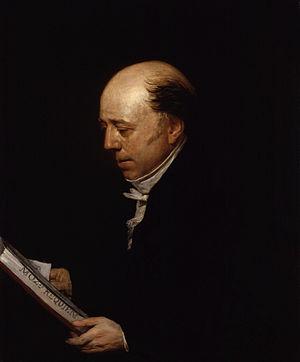
Vincent Novello est un musicien et éditeur d’œuvres musicales britannique.